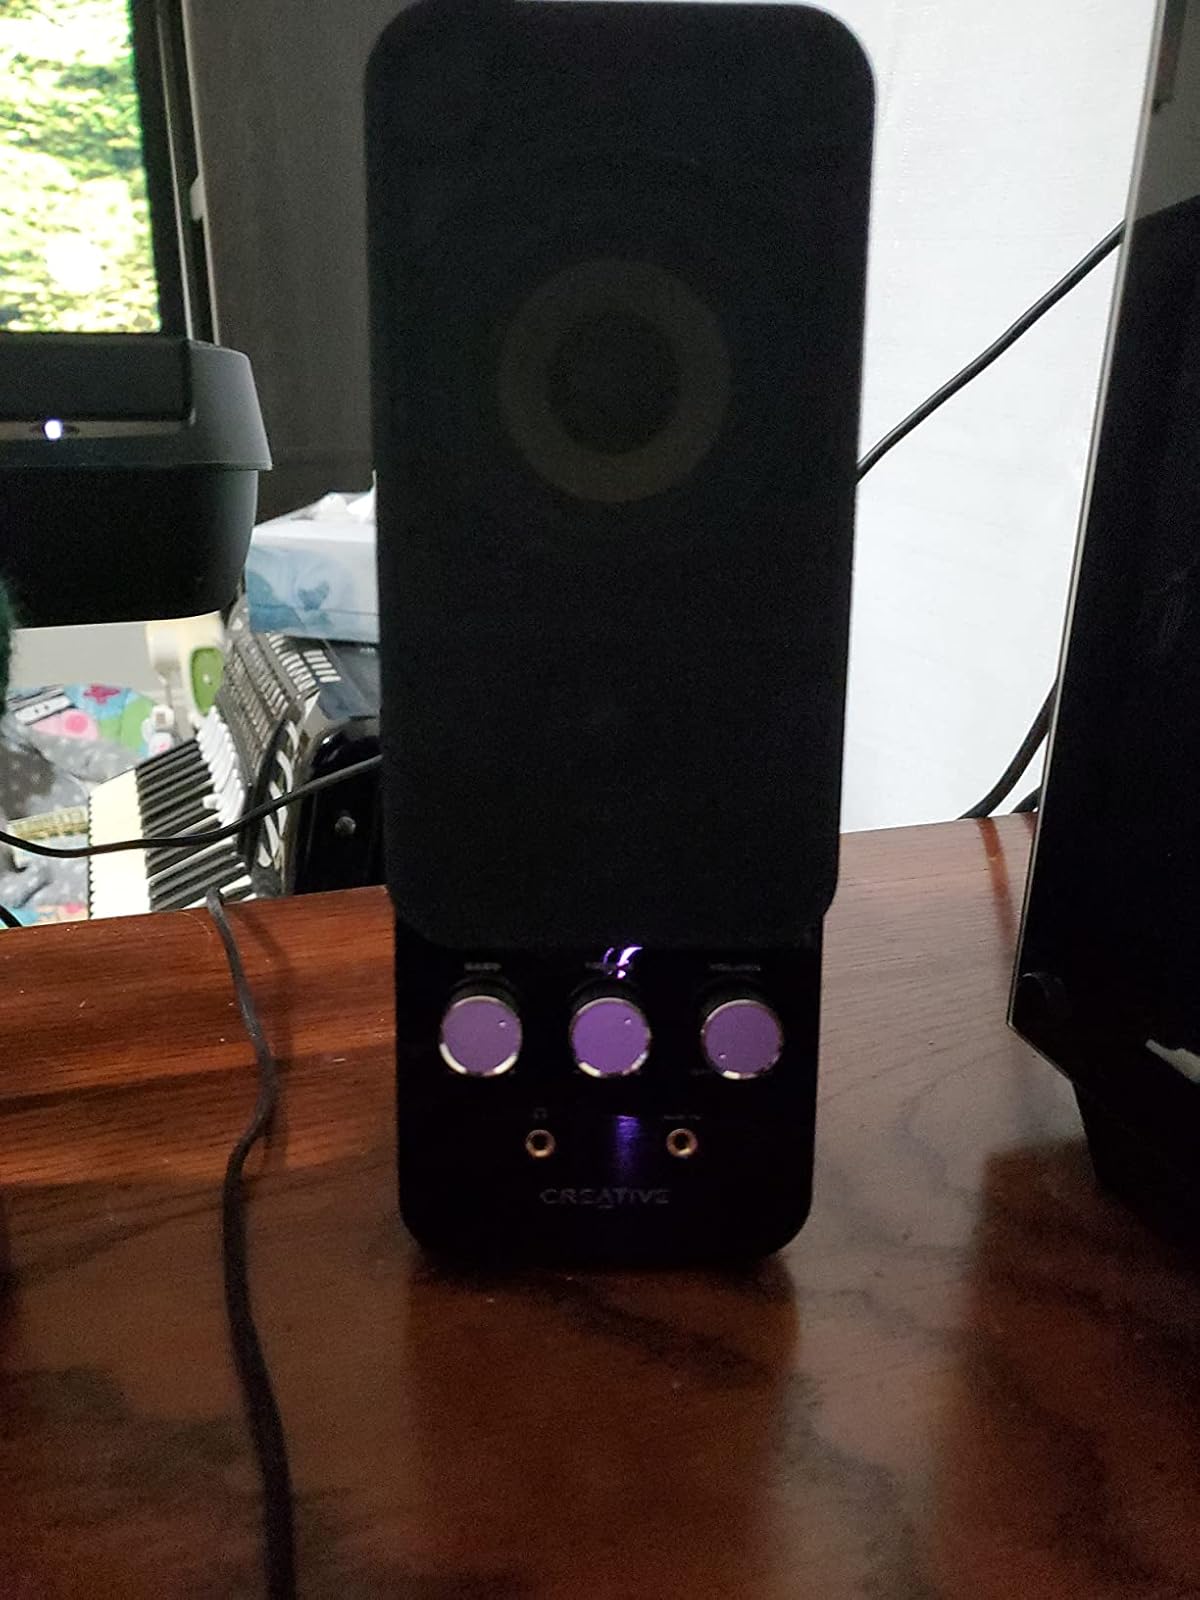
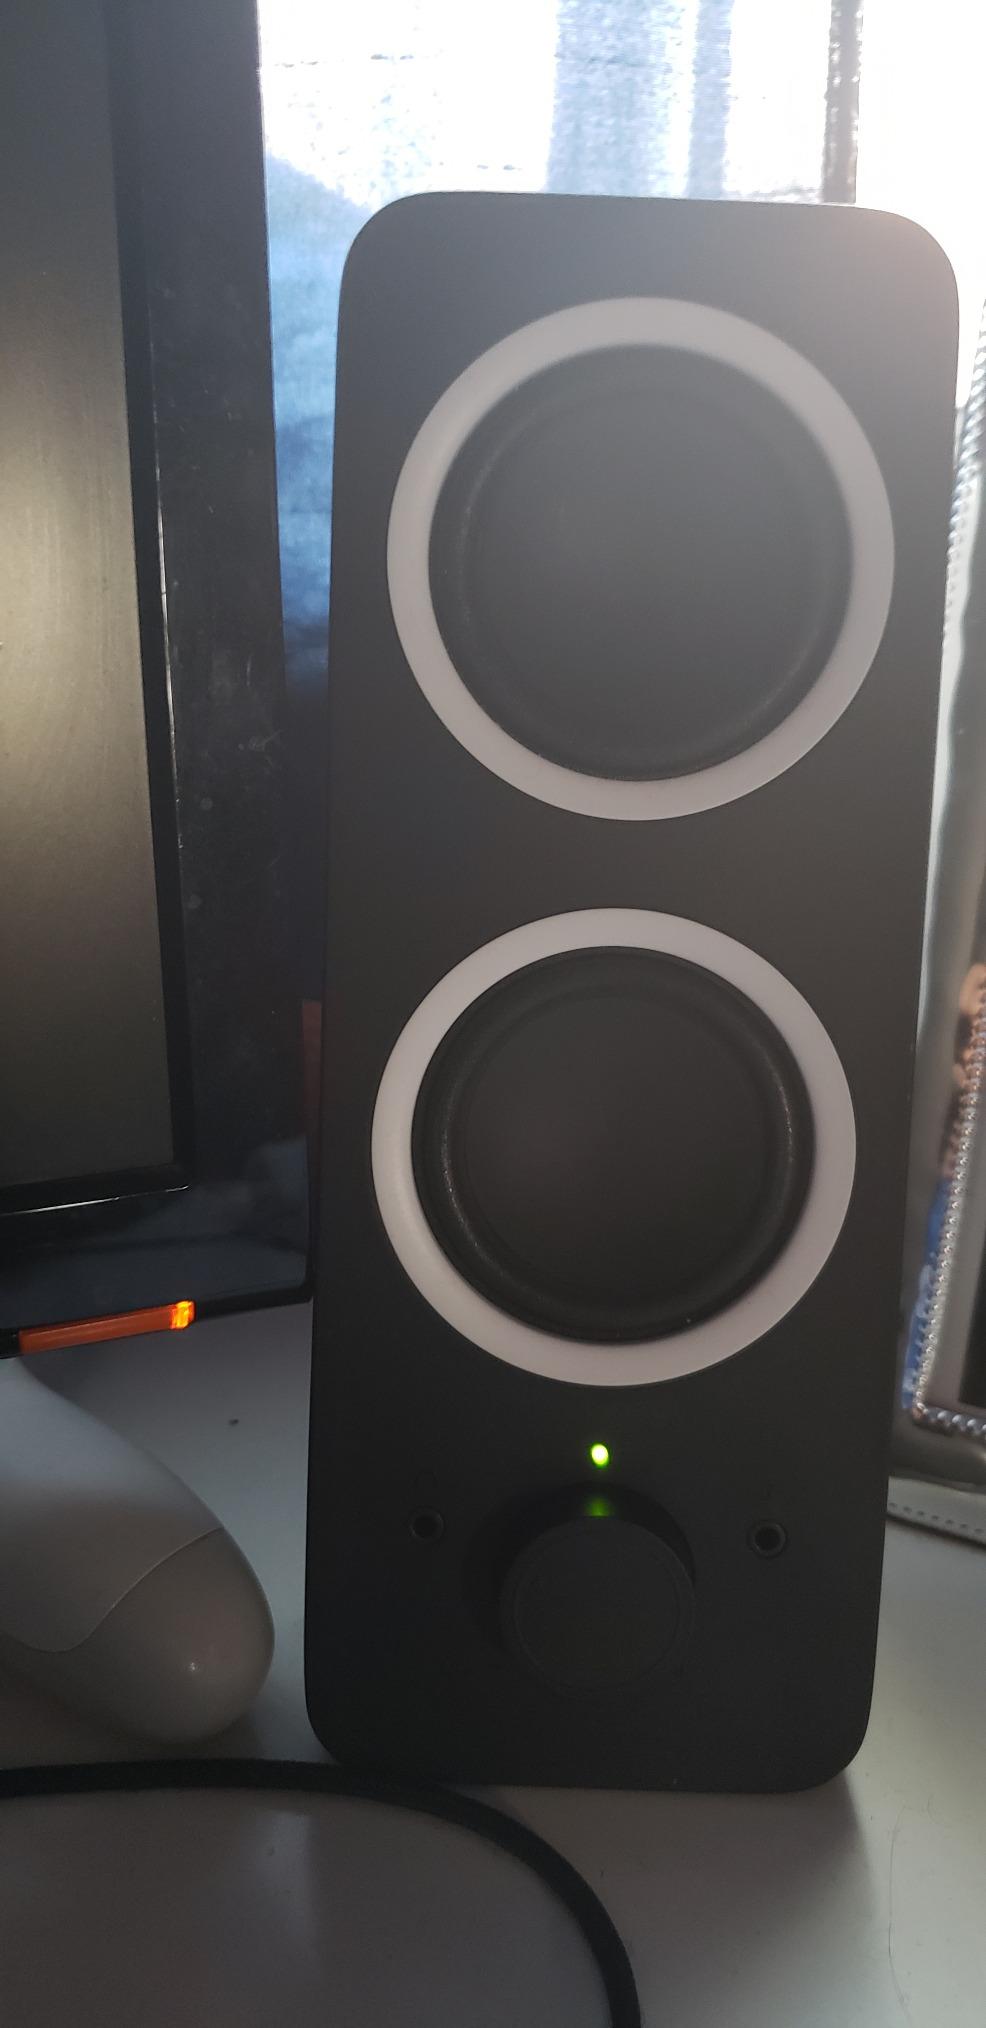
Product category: speaker
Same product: no